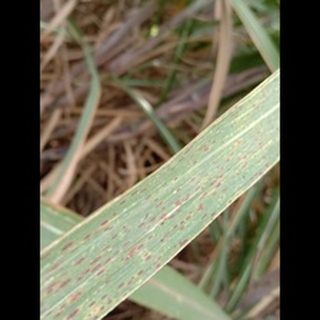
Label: sugarcane_rust